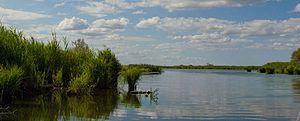
Parc naturel régional de la Brière.